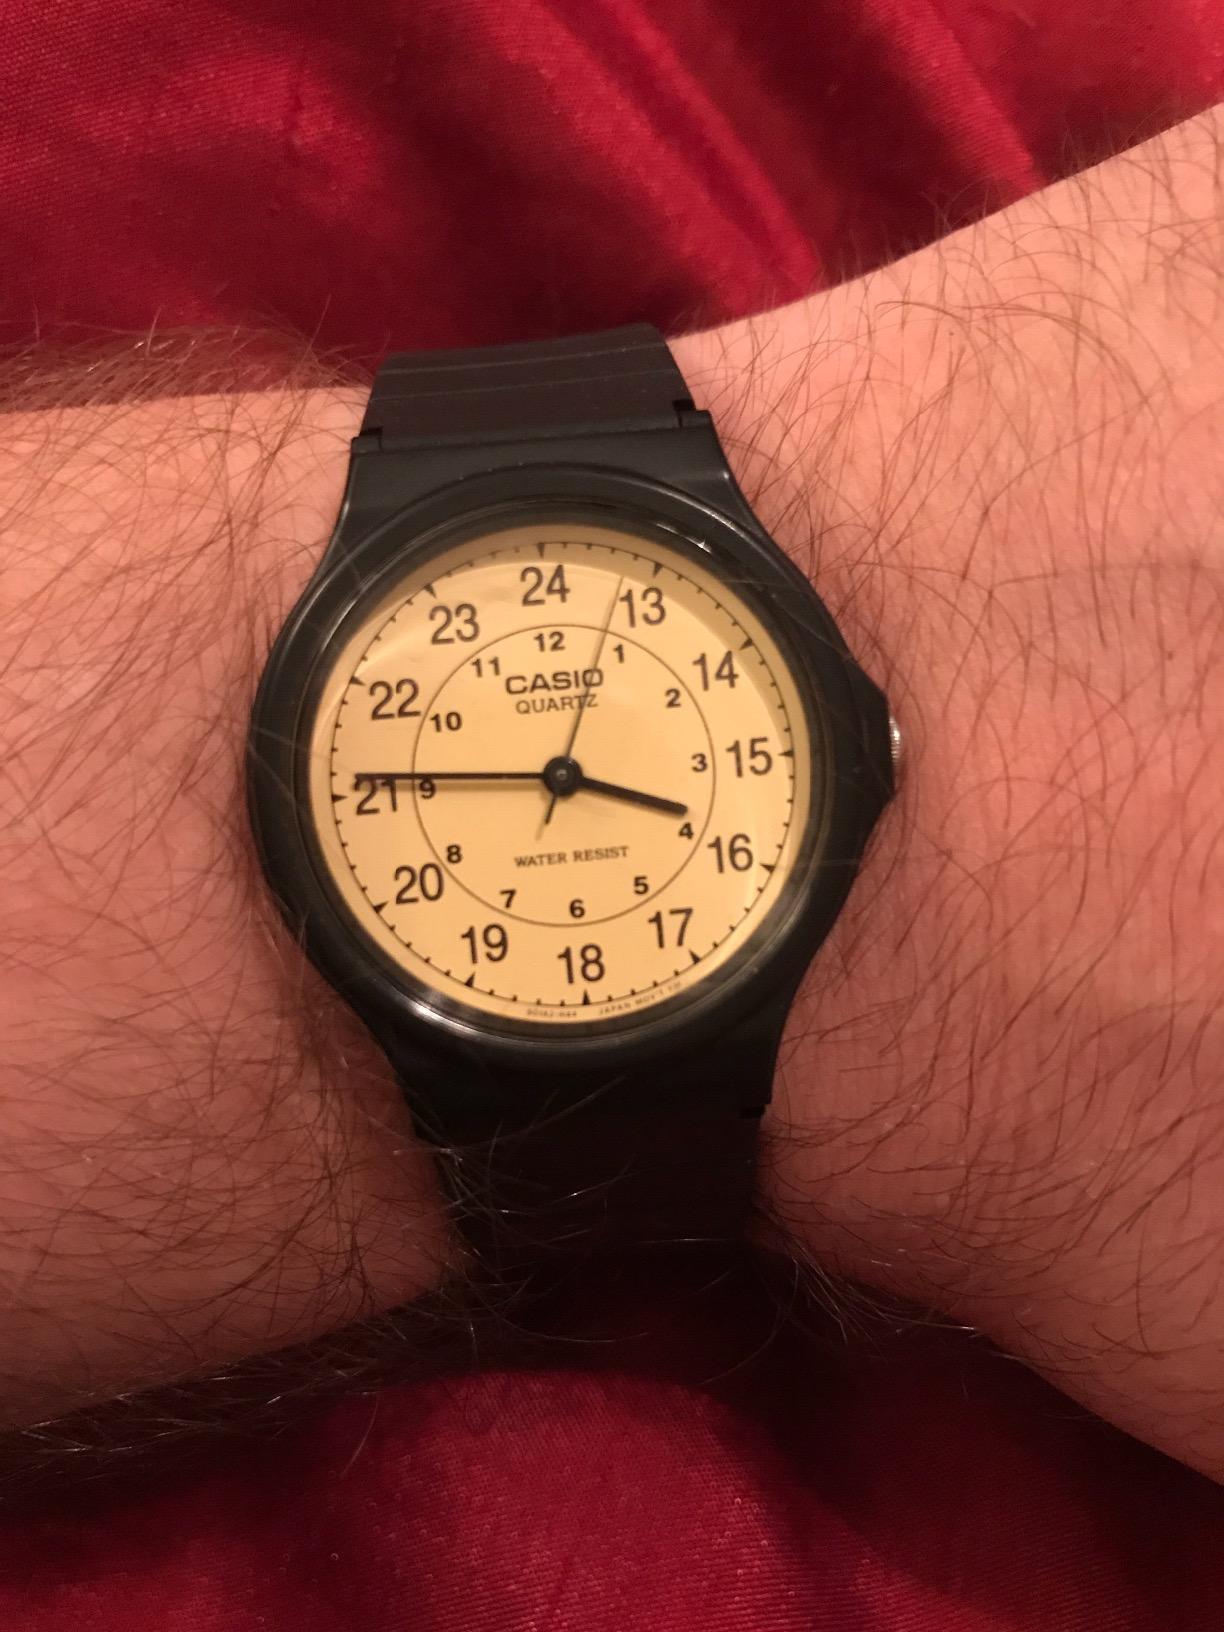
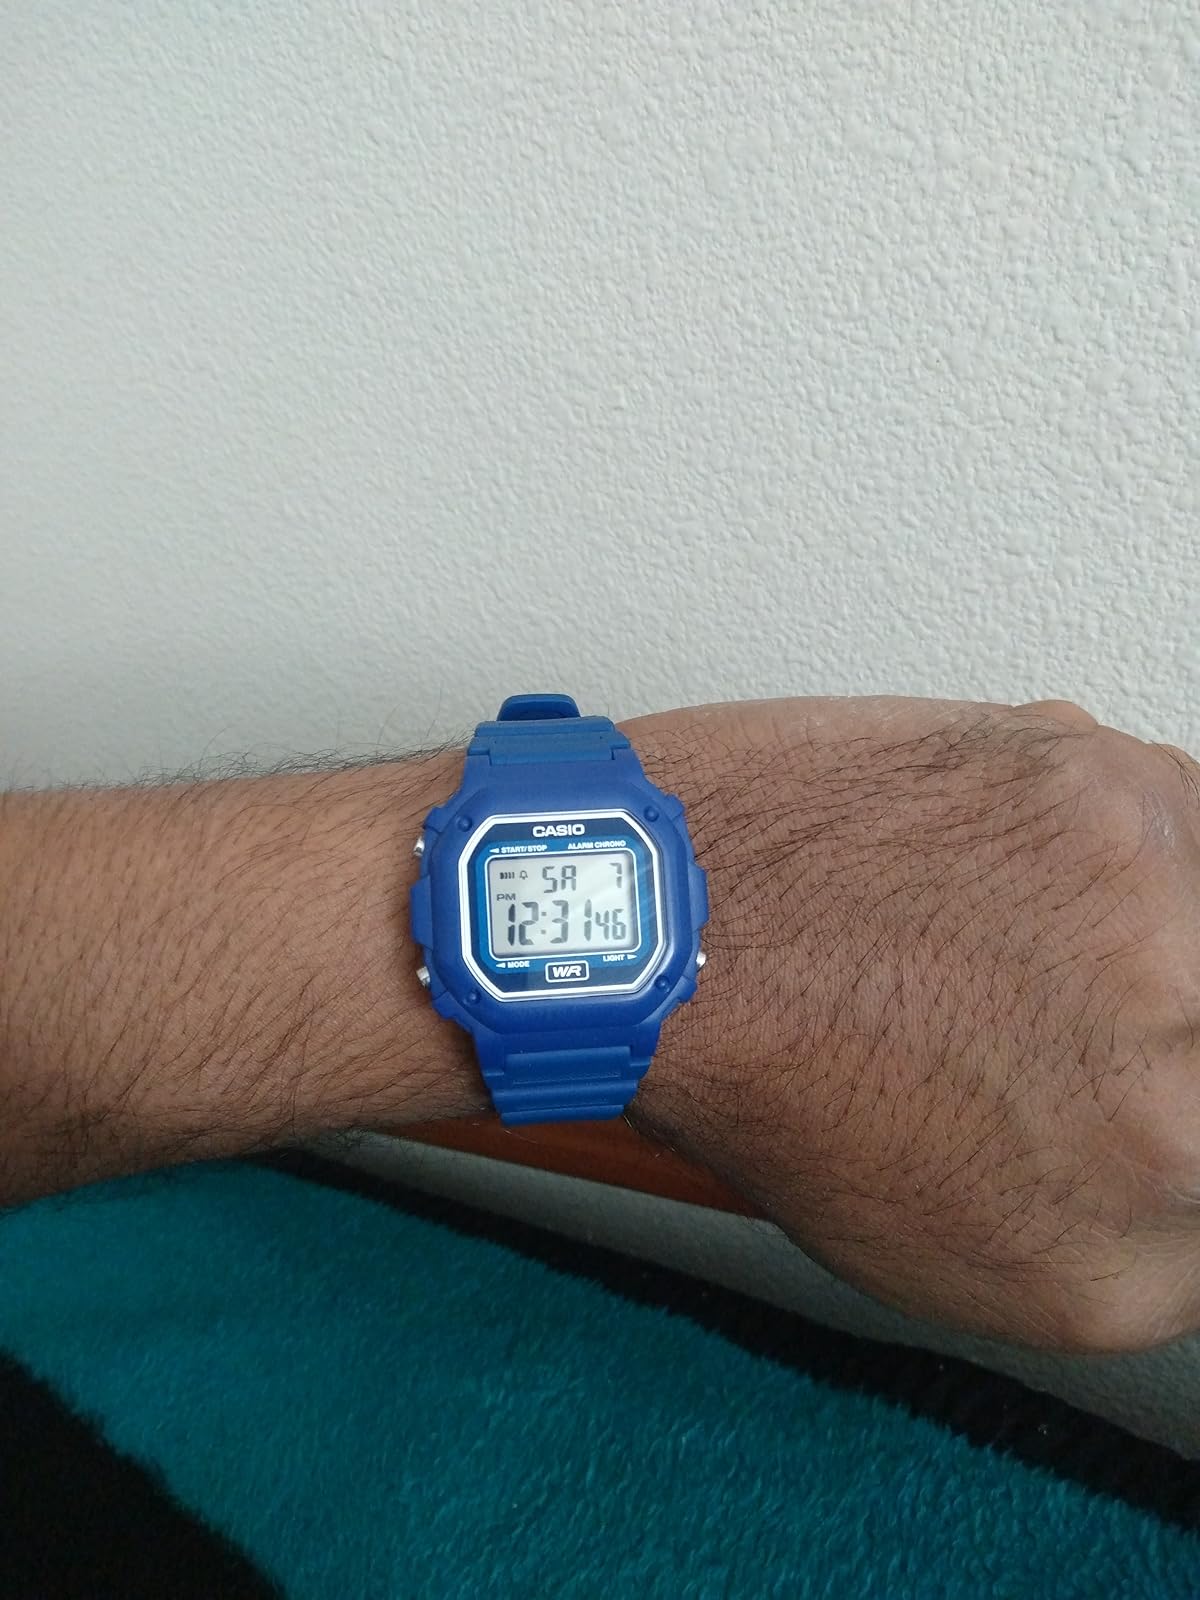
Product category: accessories_watch
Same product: no